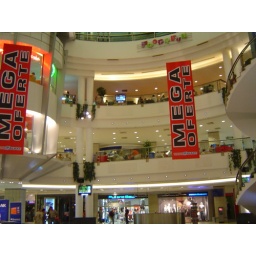
On the ground floor I felt like in Taipei 101.